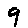
Label: 9